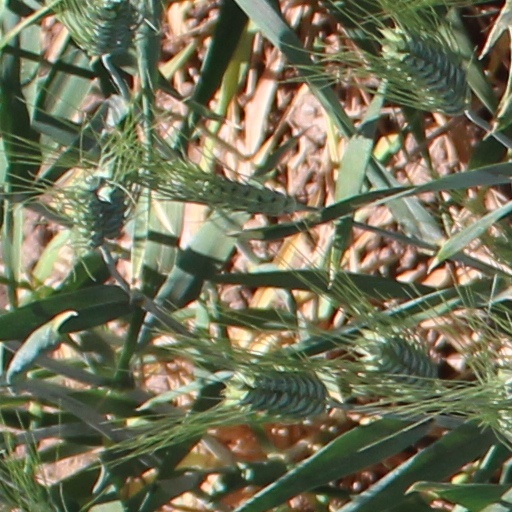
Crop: wheat